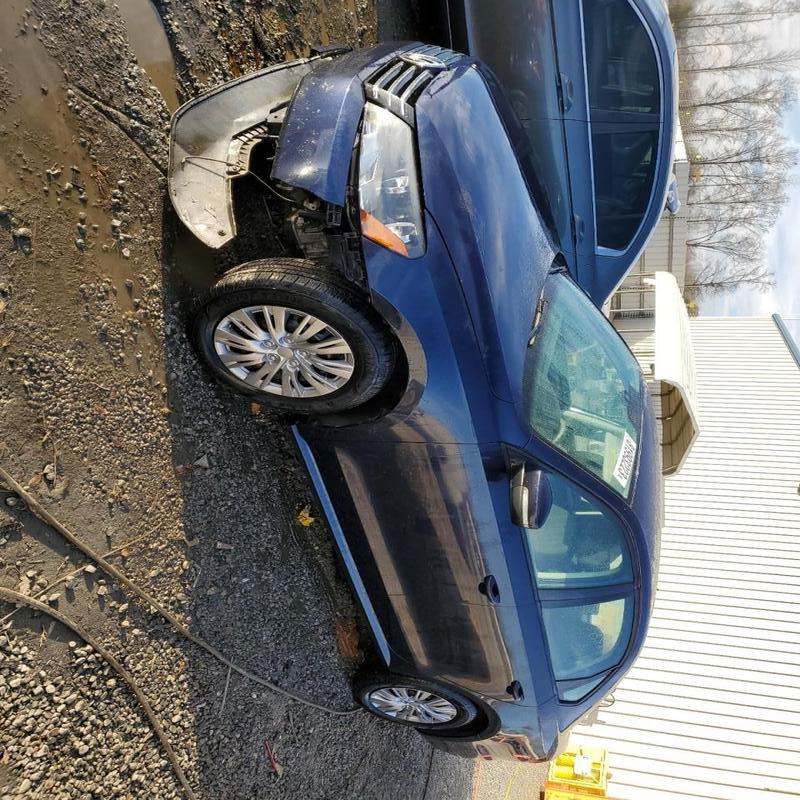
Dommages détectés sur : pare-choc avant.
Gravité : majeur